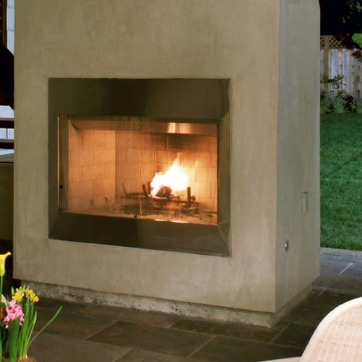
Material: other